Larry Foote

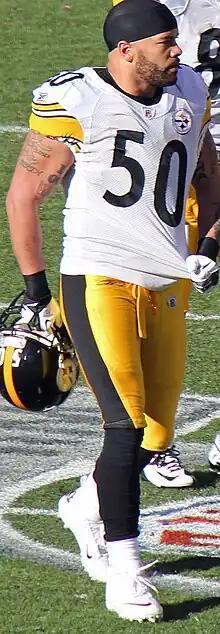
Foote with the Pittsburgh Steelers in 2012

Lawrence Edward Foote Jr. (born June 12, 1980) is an American football coach